Question: Please indicate a possible affordance area of the bed that can be used for sitting on
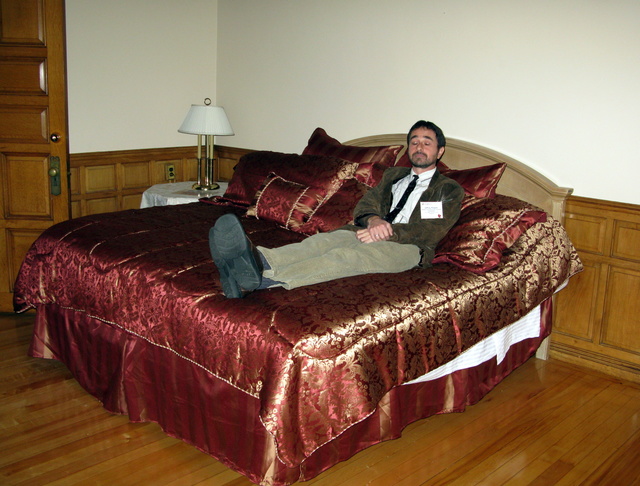
Answer: [32.5, 181, 552.5, 477]